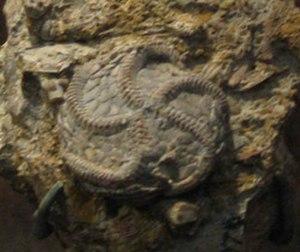
Les Edrioasteroidea forment une classe éteinte d'échinodermes du Paléozoïque, connus uniquement sous forme fossile.